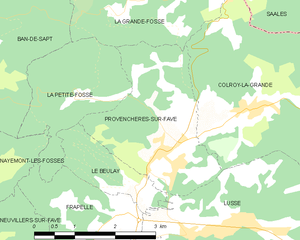
Carte des communes françaises Provenchères-sur-Fave